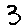
Label: 3